The Minch

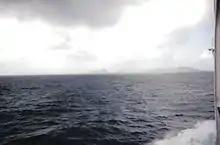
The Little Minch, view towards Loch nam Madadh

The Minch and Little Minch form part of the Inner Seas off the West Coast of Scotland, as defined by the International Hydrographic Organization.